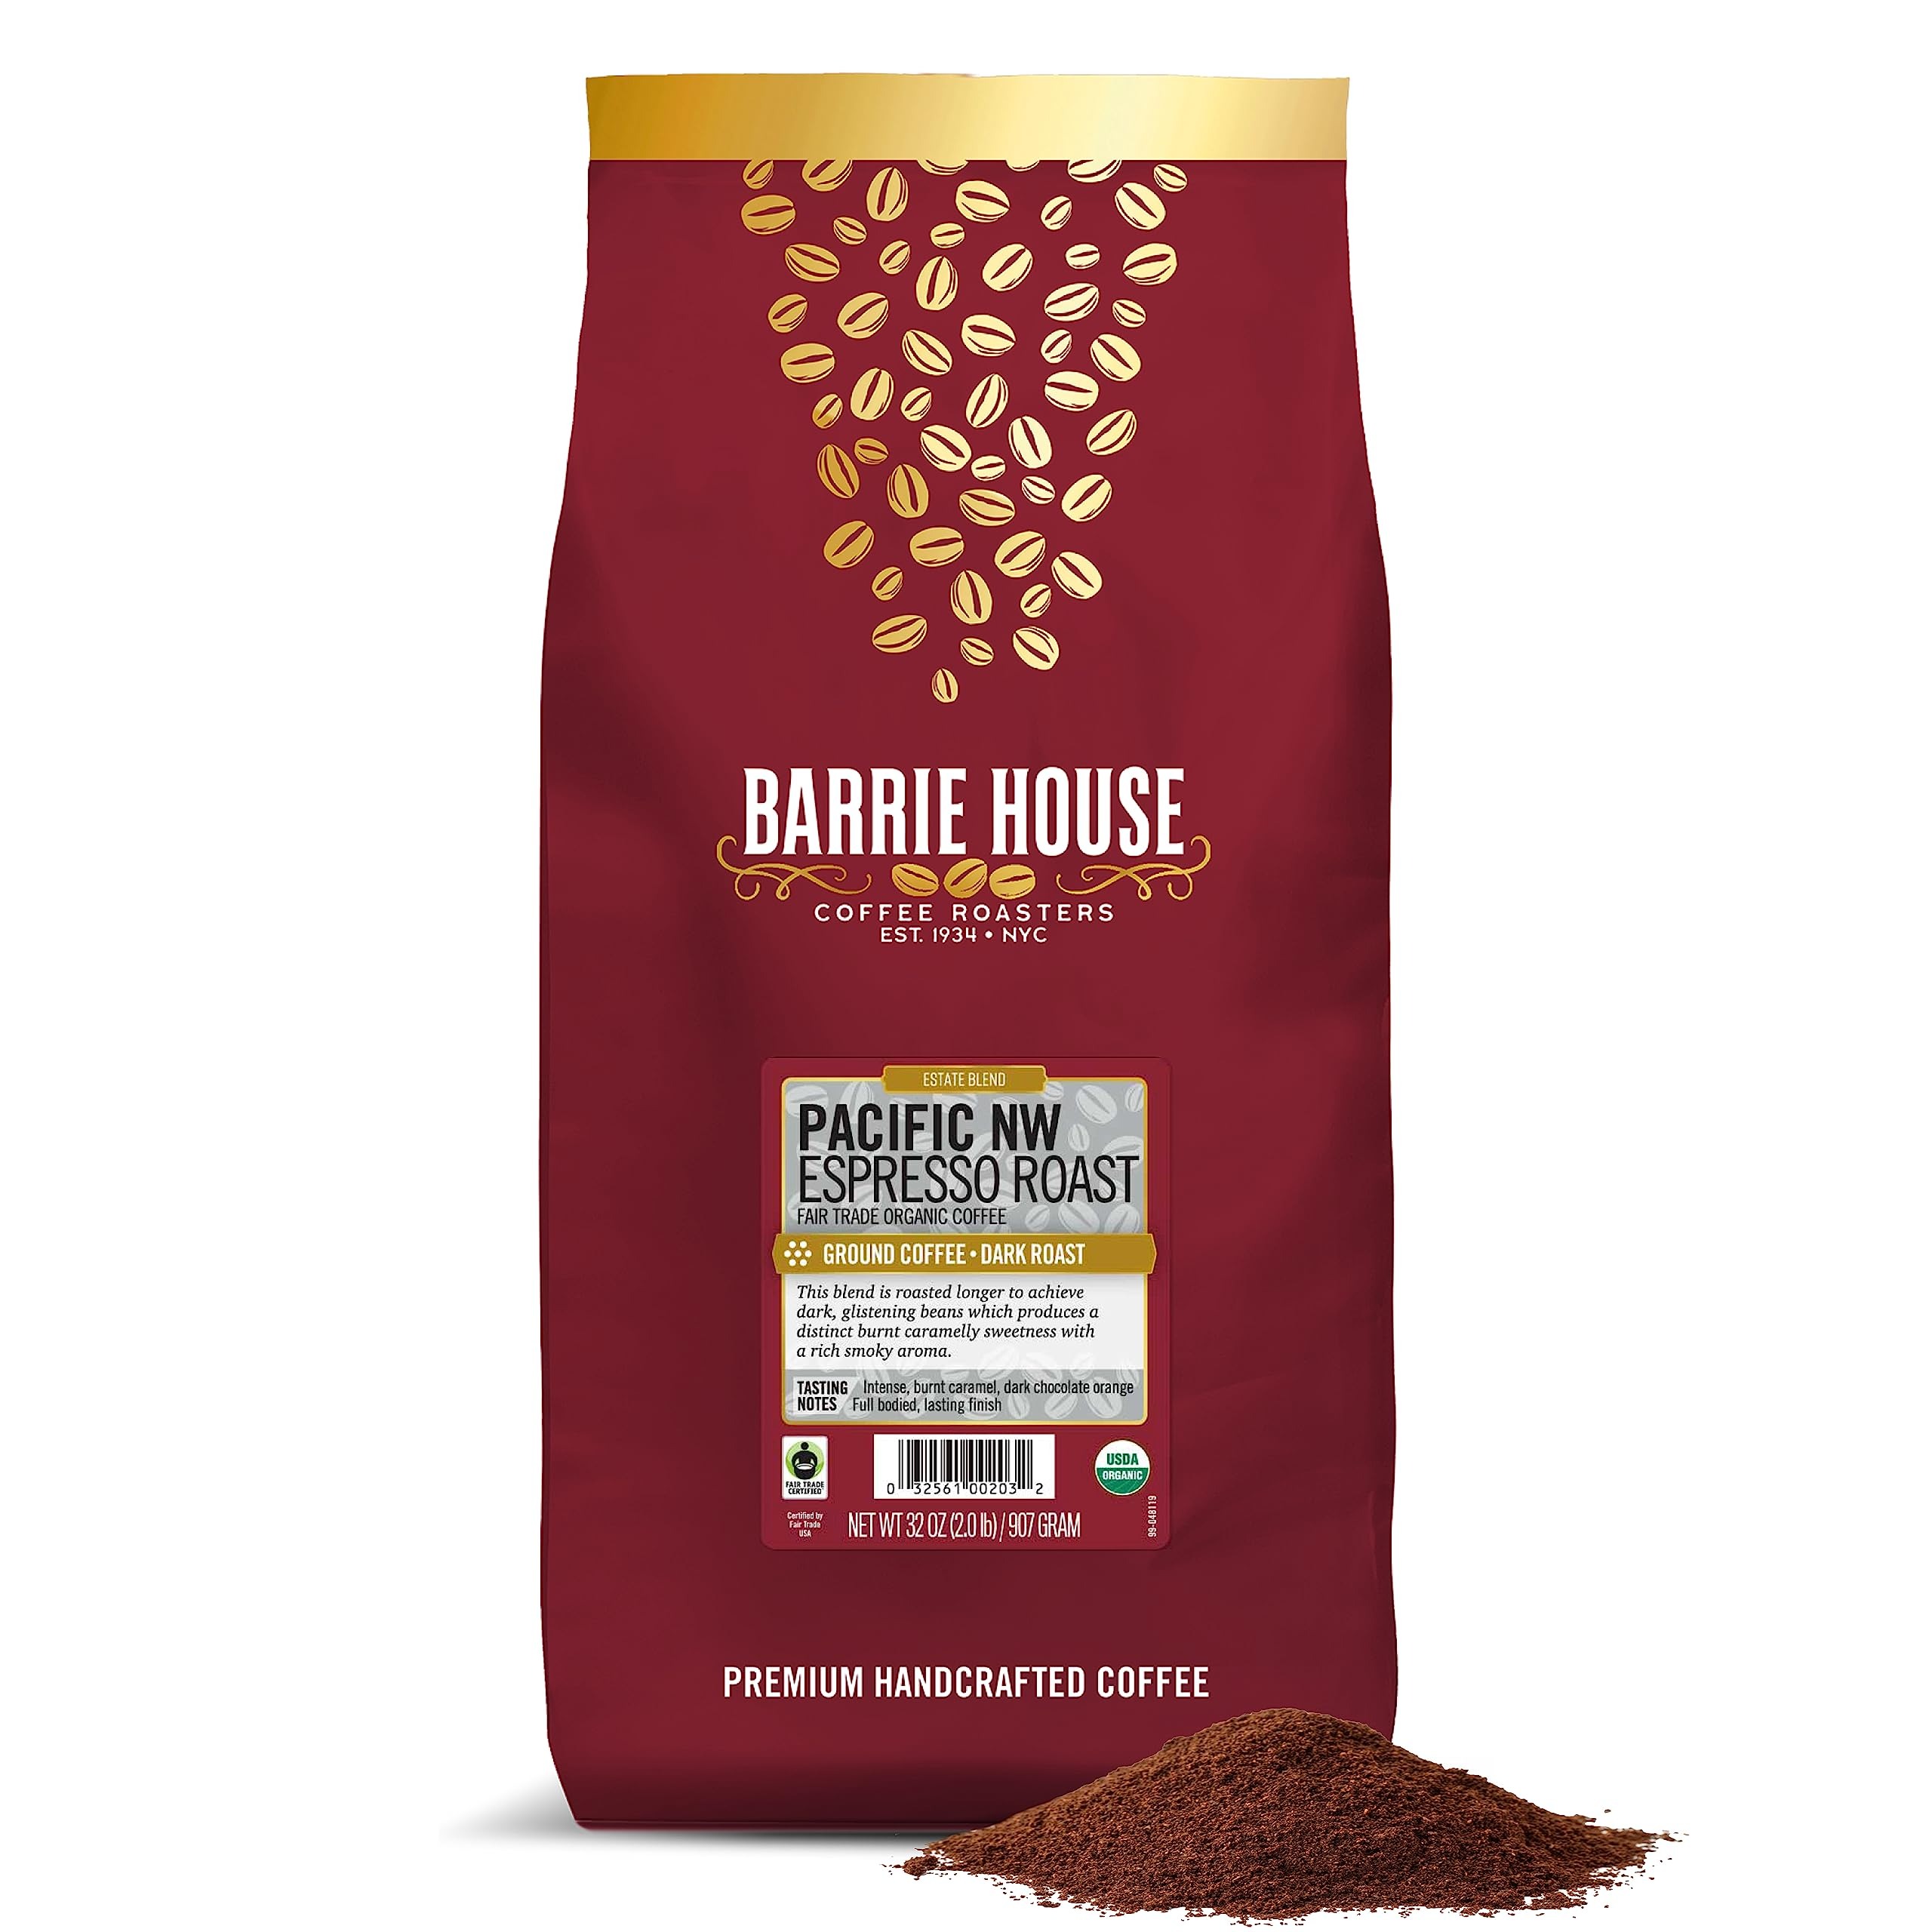
Item Name: Barrie House Pacific Northwest Espresso Roast Ground Coffee| Dark Roast | Full-bodied Flavor | 100% Arabica Coffee Beans I 2 lb Bag
Bullet Point 1: PACIFIC NORTHWEST ESPRESSO ROAST: One of our most intense dark roast blends. Medium body, with tasting notes of caramel, dark chocolate & tangy orange flavor. 100% Arabica Coffee & Certified Fair Trade coffee
Bullet Point 2: FRESHLY GROUND BEANS: Treat yourself every morning to the most flavorful & delicious cup of coffee by starting with freshly ground beans. Our coffees are packed soon after roasting, designed to deliver a high-quality experience at its flavorful best.
Bullet Point 3: FROM FARM TO CUP: Our coffee cherries are harvested, processed, dried, sorted, graded and expertly roasted so that you can enjoy the best cup of coffee in the comfort of your own home.
Bullet Point 4: COMMITMENT TO QUALITY: As 3rd generation family roasters, we have been perfecting the art of small batch gourmet coffee roasting for over 80 years in Upstate New York, ensuring top quality.
Bullet Point 5: BARRIE HOUSE MISSION: The secret to our success is based on a simple idea: that coffee should be the highest quality - distinct, consistent, aromatic, balanced, and most of all, delicious.
Product Description: Founded in 1934 outside of New York City, Barrie House is a family-owned coffee roaster that produces premium, handcrafted coffee. The business began in the family garage, as we packed and sold fresh roasted coffee to New York’s finest restaurants and hotels. From the beginning, we focused on the principles of service, quality and customer relationships. Those principles are still the foundation of our company. Like all great family secrets, the art of roasting our specialty coffee has been passed down from one generation to the next. For over 80 years, we have carefully selected, blended, roasted, and packed what we believe is the world’s finest coffee. Today, Barrie House is a leading roaster and manufacturer still maintaining that quality we began with. We rank in the Top 10 of all Fair-Trade coffee providers in the U.S. and hold a patent for the design of our proprietary single-serve cup. We believe that the secret to our success is based upon a simple idea: that coffee should be of the highest quality - distinct, consistent, aromatic, balanced, and most of all, delicious. Our k-cup compatible pods come in a variety of flavors and sizes to ensure you can make the perfect cup of your favorite blend at a moment's notice.
Value: 32.0
Unit: Ounce

Price: 23.99